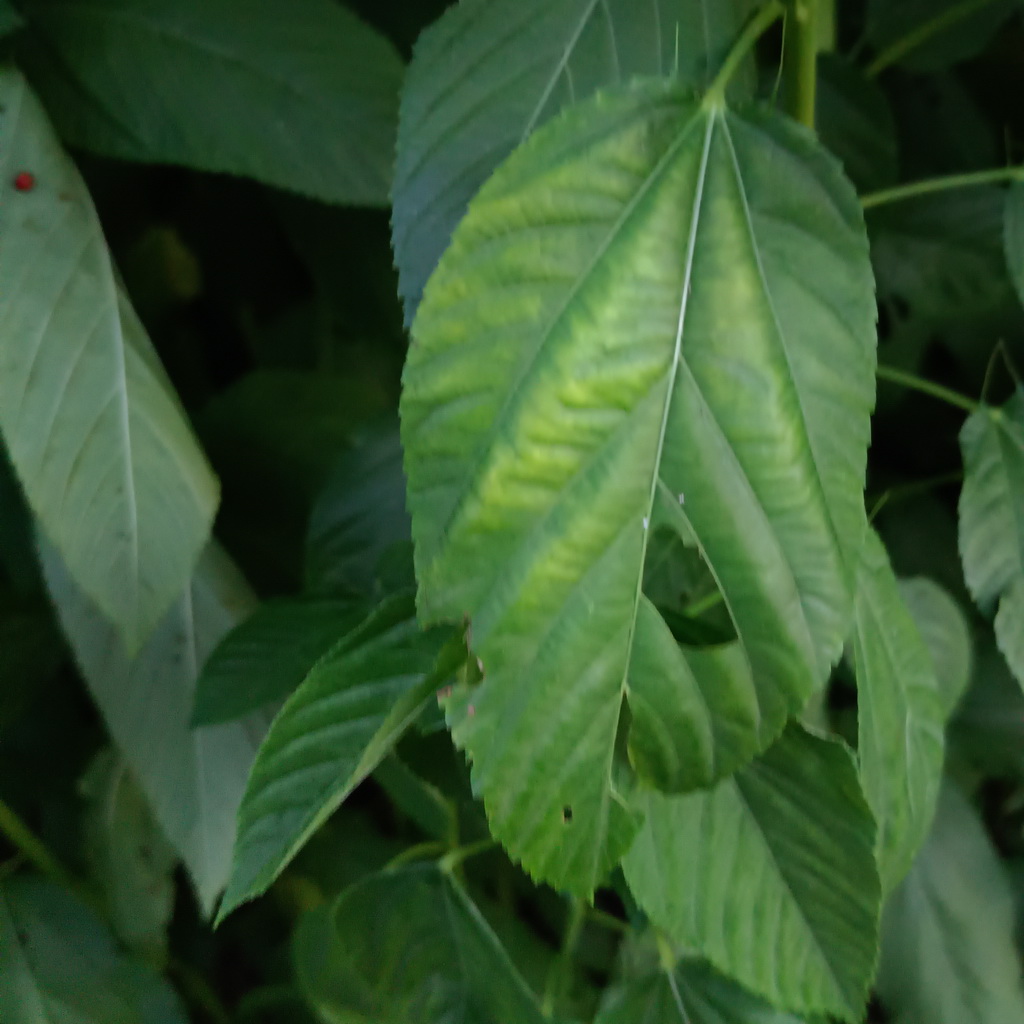
Label: Holed